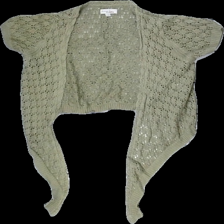
View: front
Type: Cardigan
Category: Ladies
Brand: Not in the list
Brand text on label: clara
Colors: Green
Material: 66% acryl 34% cotton
Pattern: Other
Cut: Cropped
Size: M
Season: All
Smell: Minor
Price range: <50
Recommended usage: Export